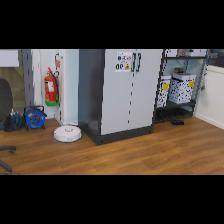
Label: NonHuman